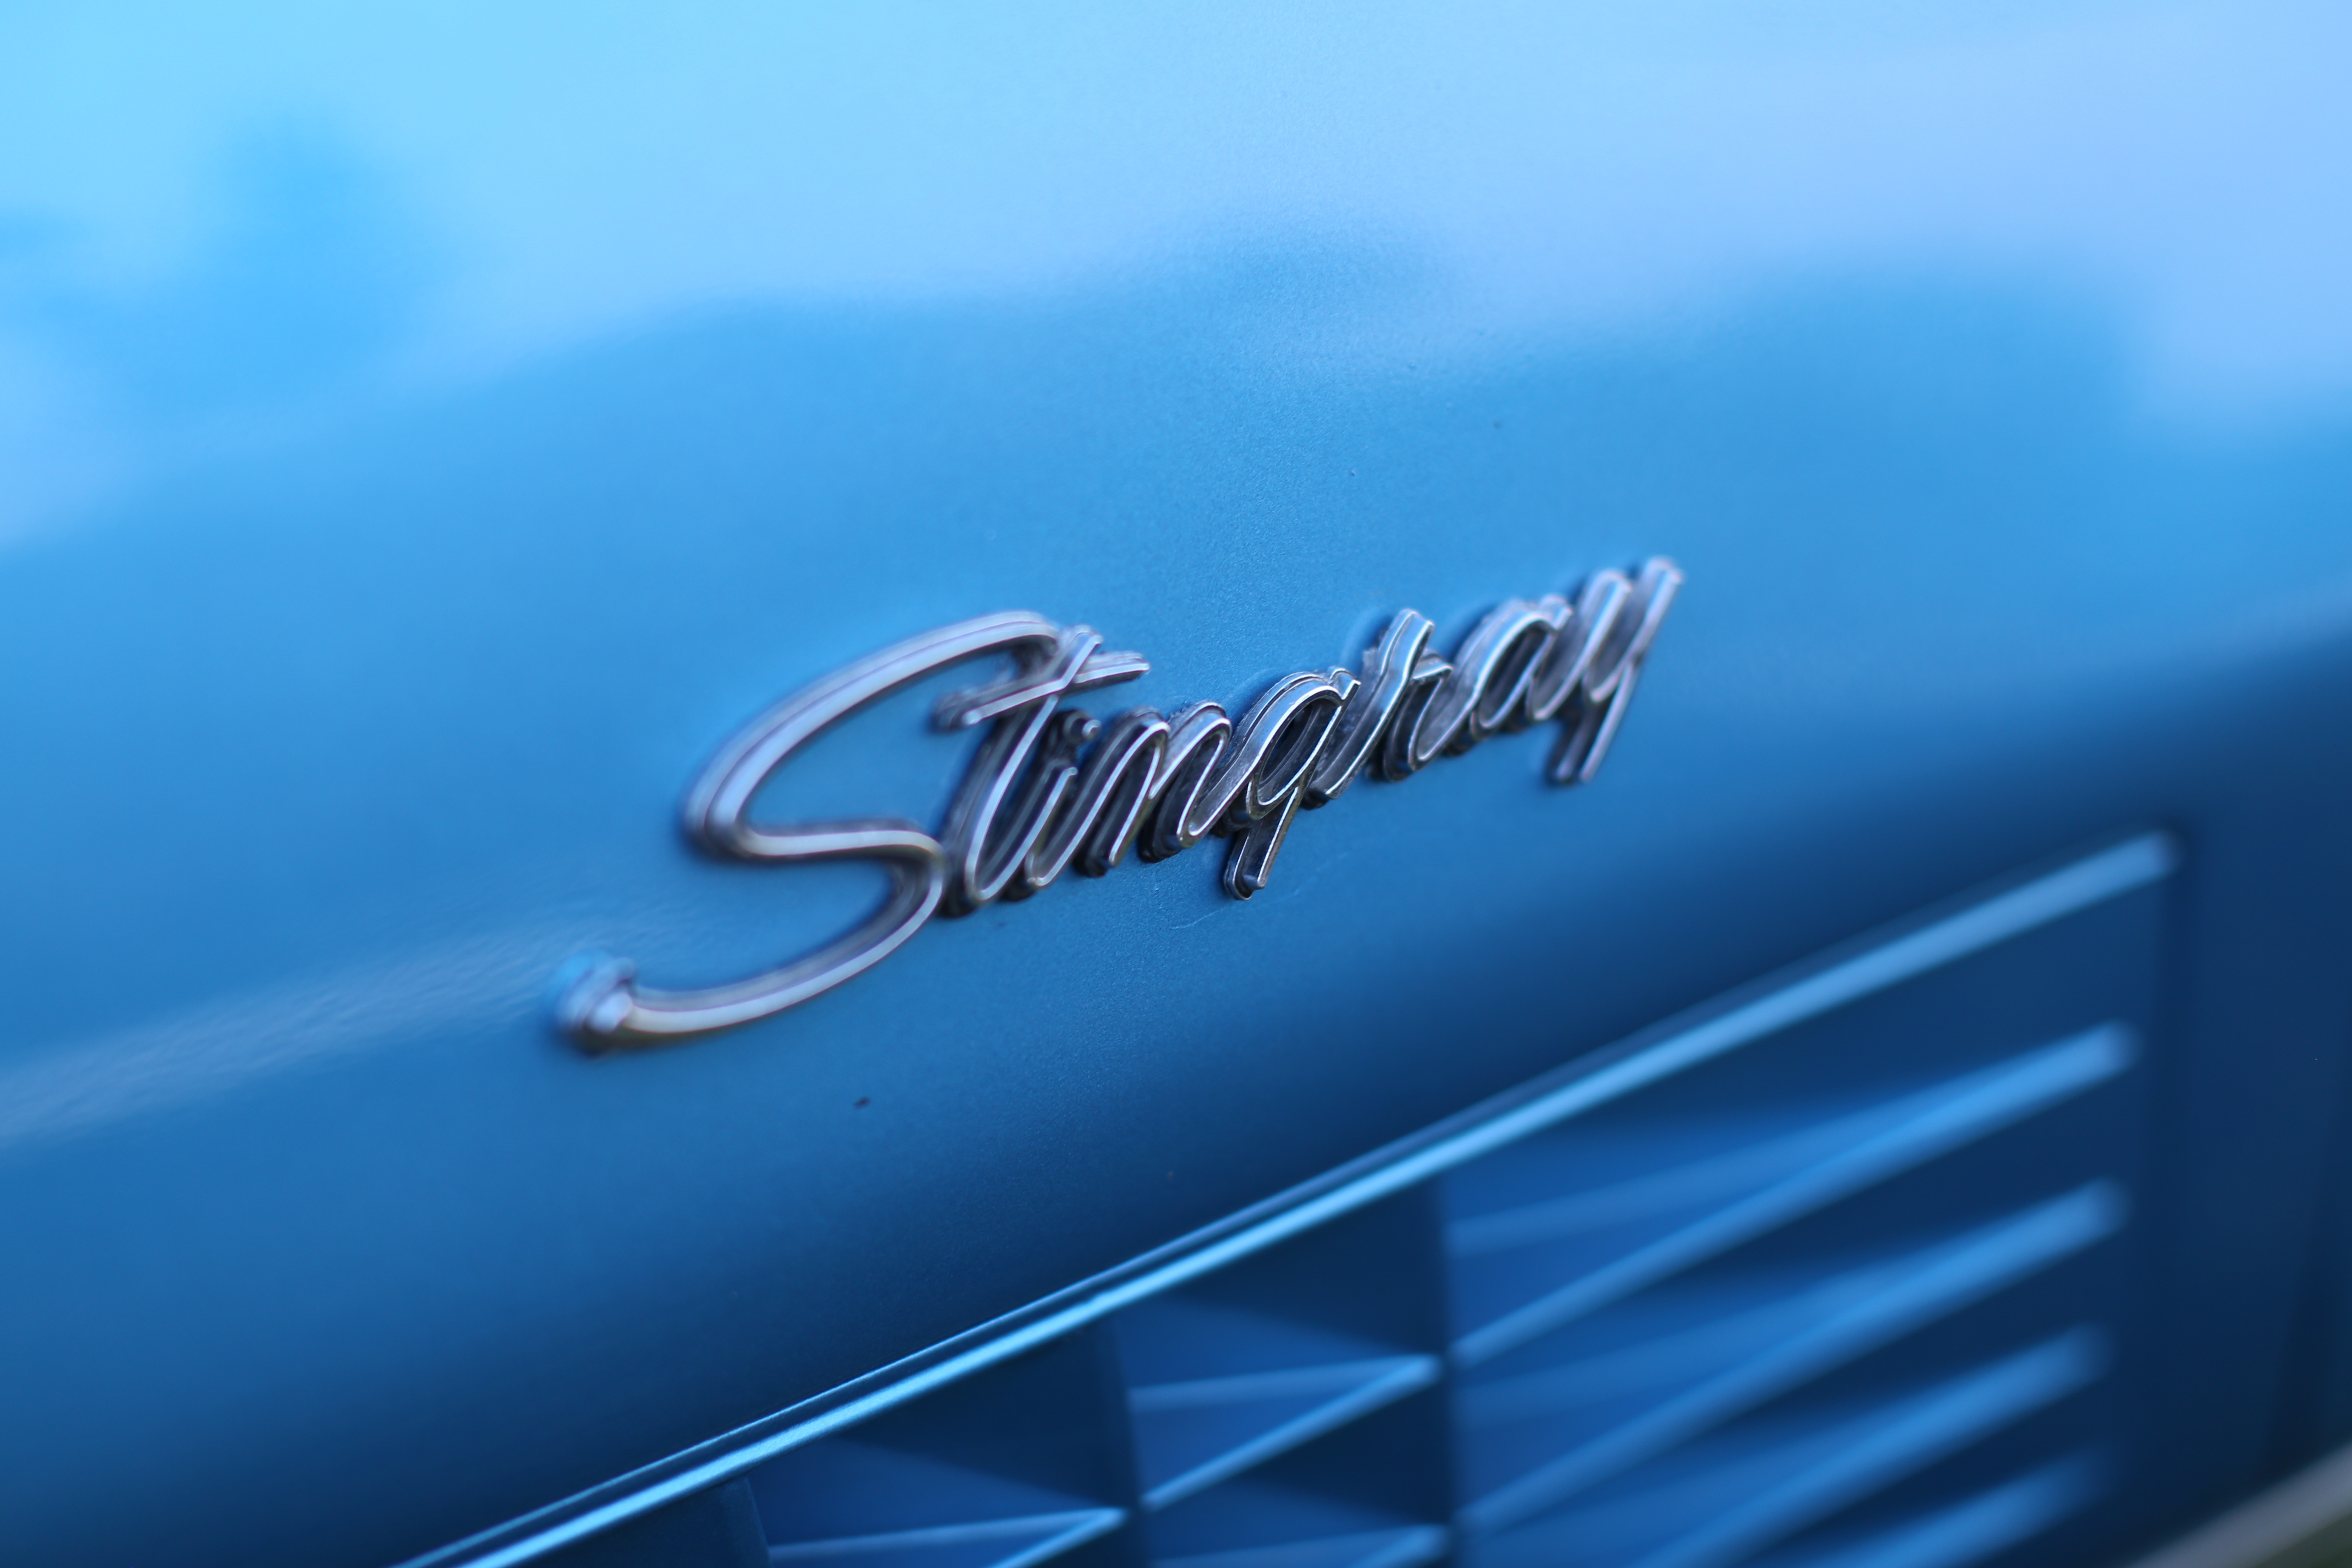
hand, wing, railway, road, white, street, car, vintage, antique, wheel, automobile, retro, window, adventure, old, bicycle, bike, city, urban, travel, transportation, transport, young, red, vehicle, collection, symbol, drive, auto, machine, nostalgia, blue, black, speed, lifestyle, stingray, hipster, hood, font, chrome, luxury, design, cars, motor, radiator, style, front, historical, classic, convertible, fast, shiny, fuel, macro photography, vintage cars, urban street, automotive exterior, computer wallpaper, automotive design